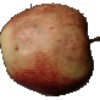
Label: red_apple